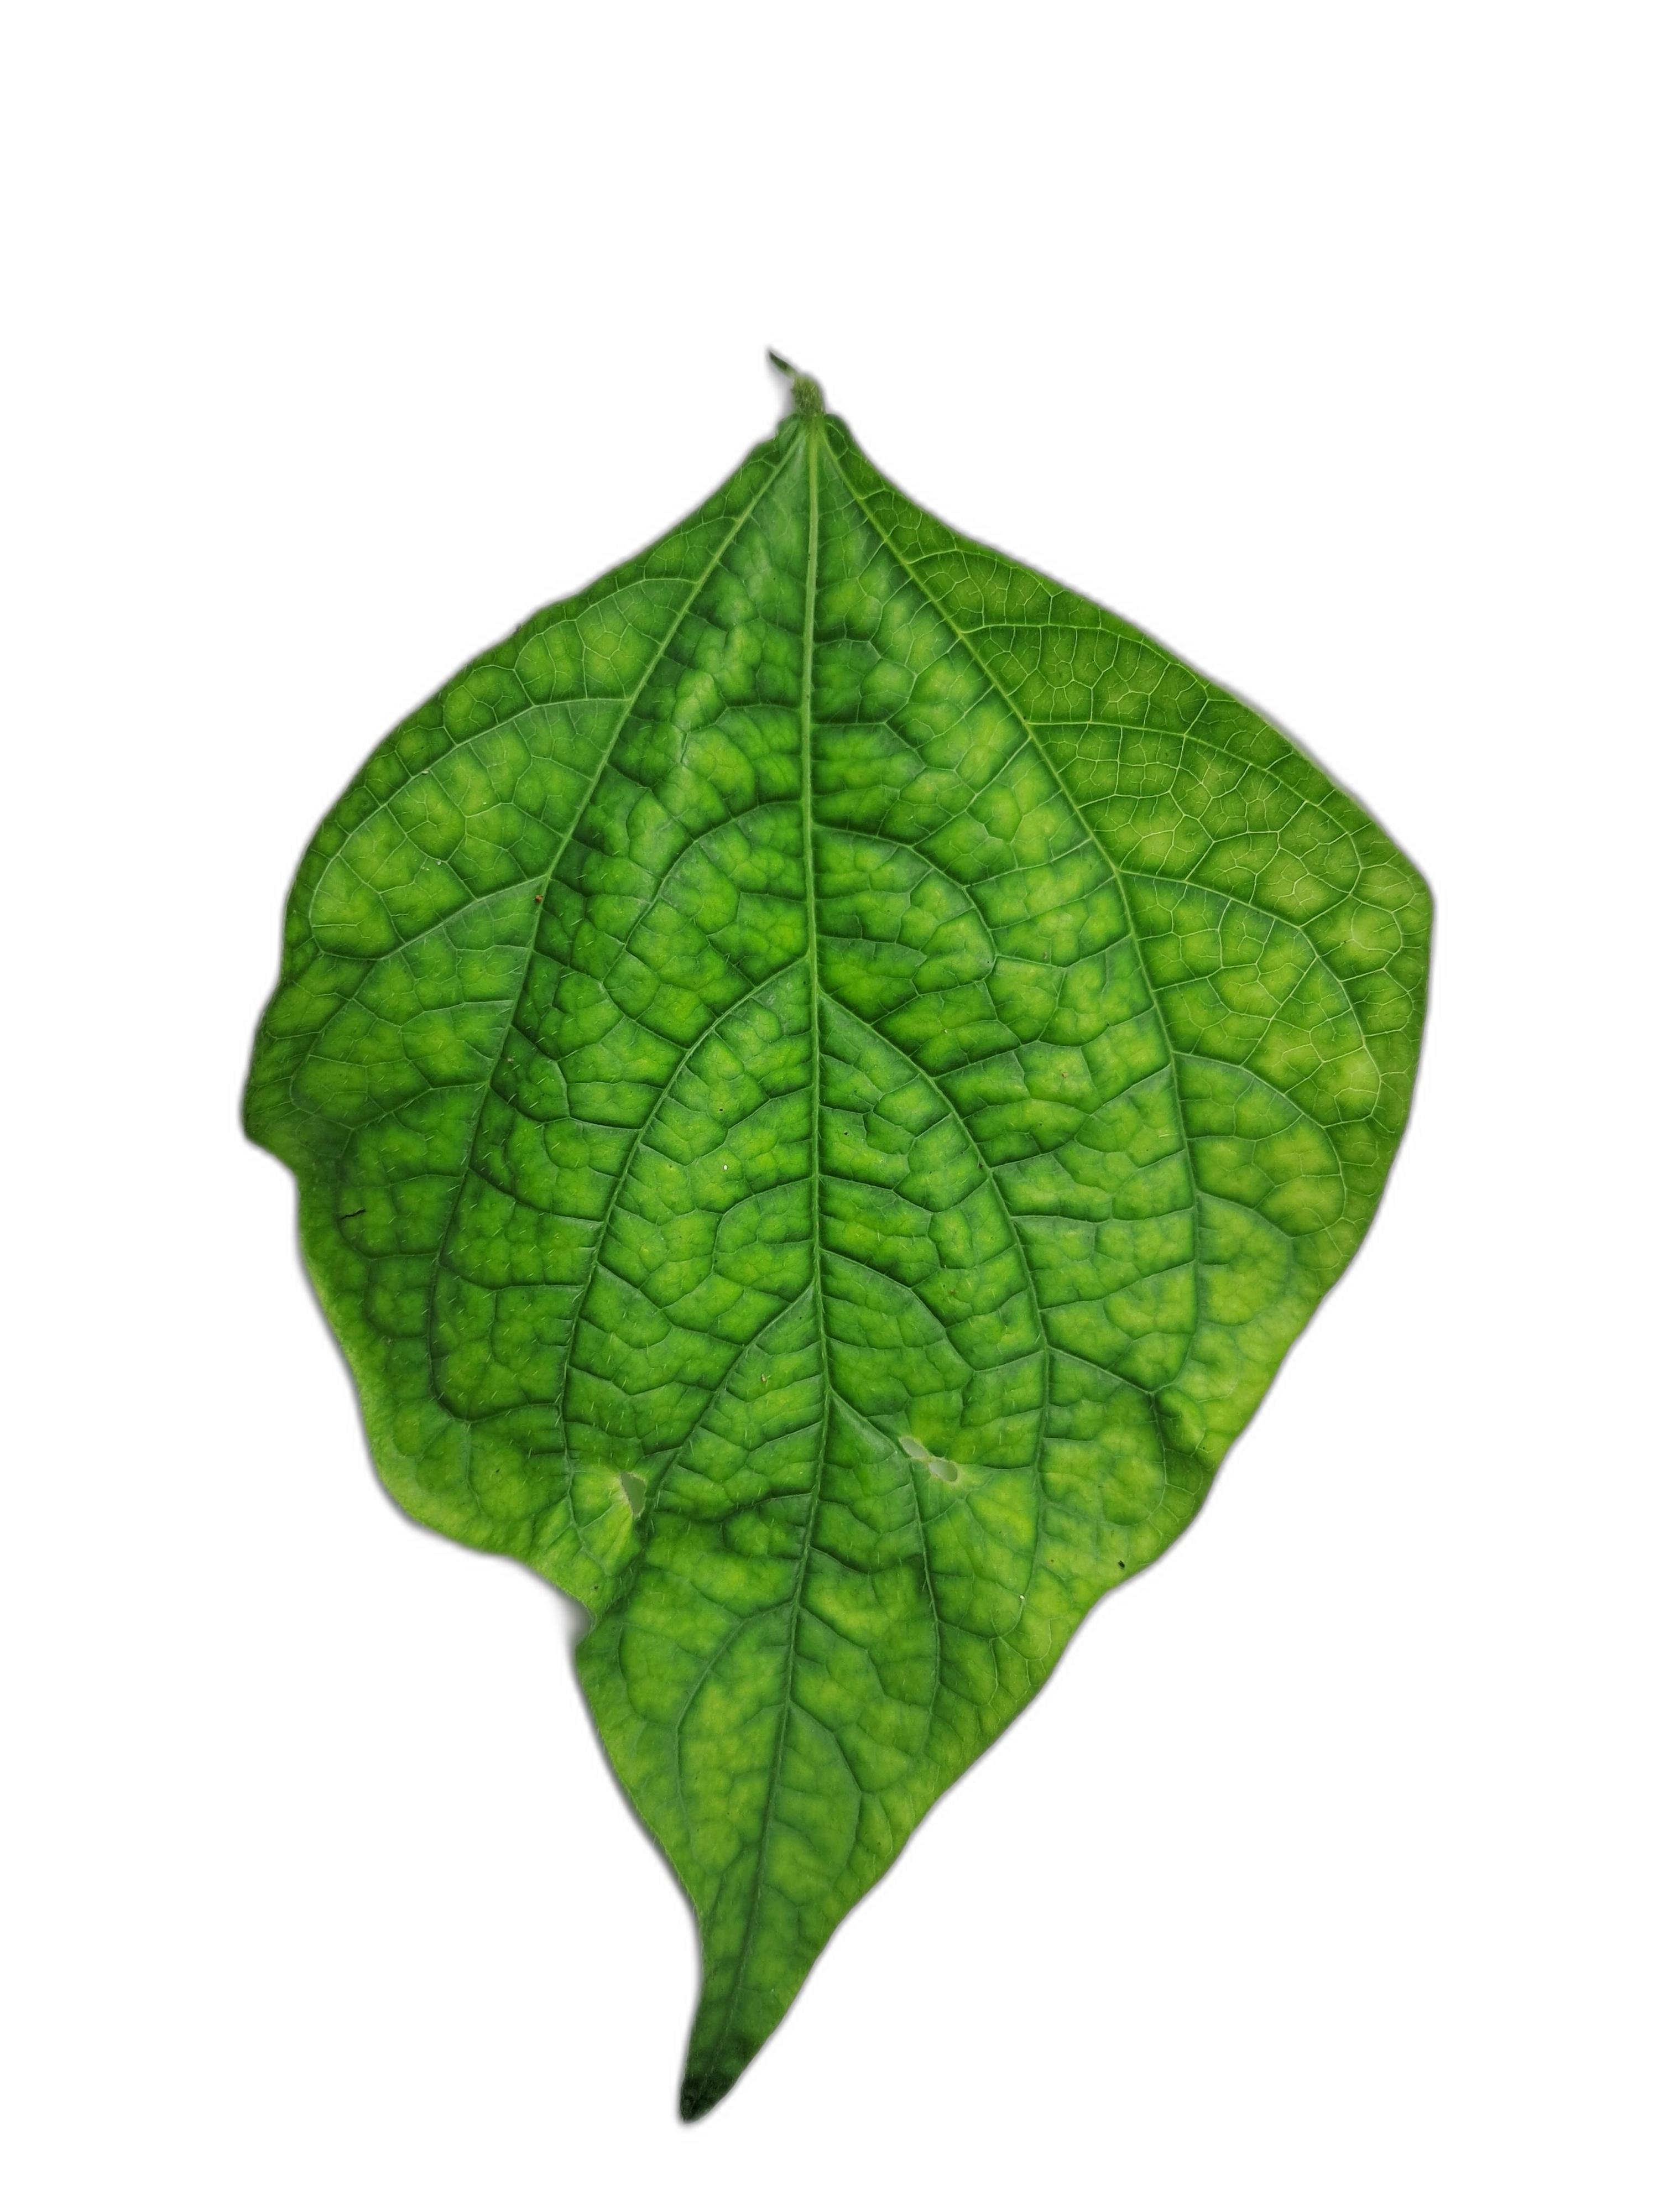
Label: Leaf Crinkle